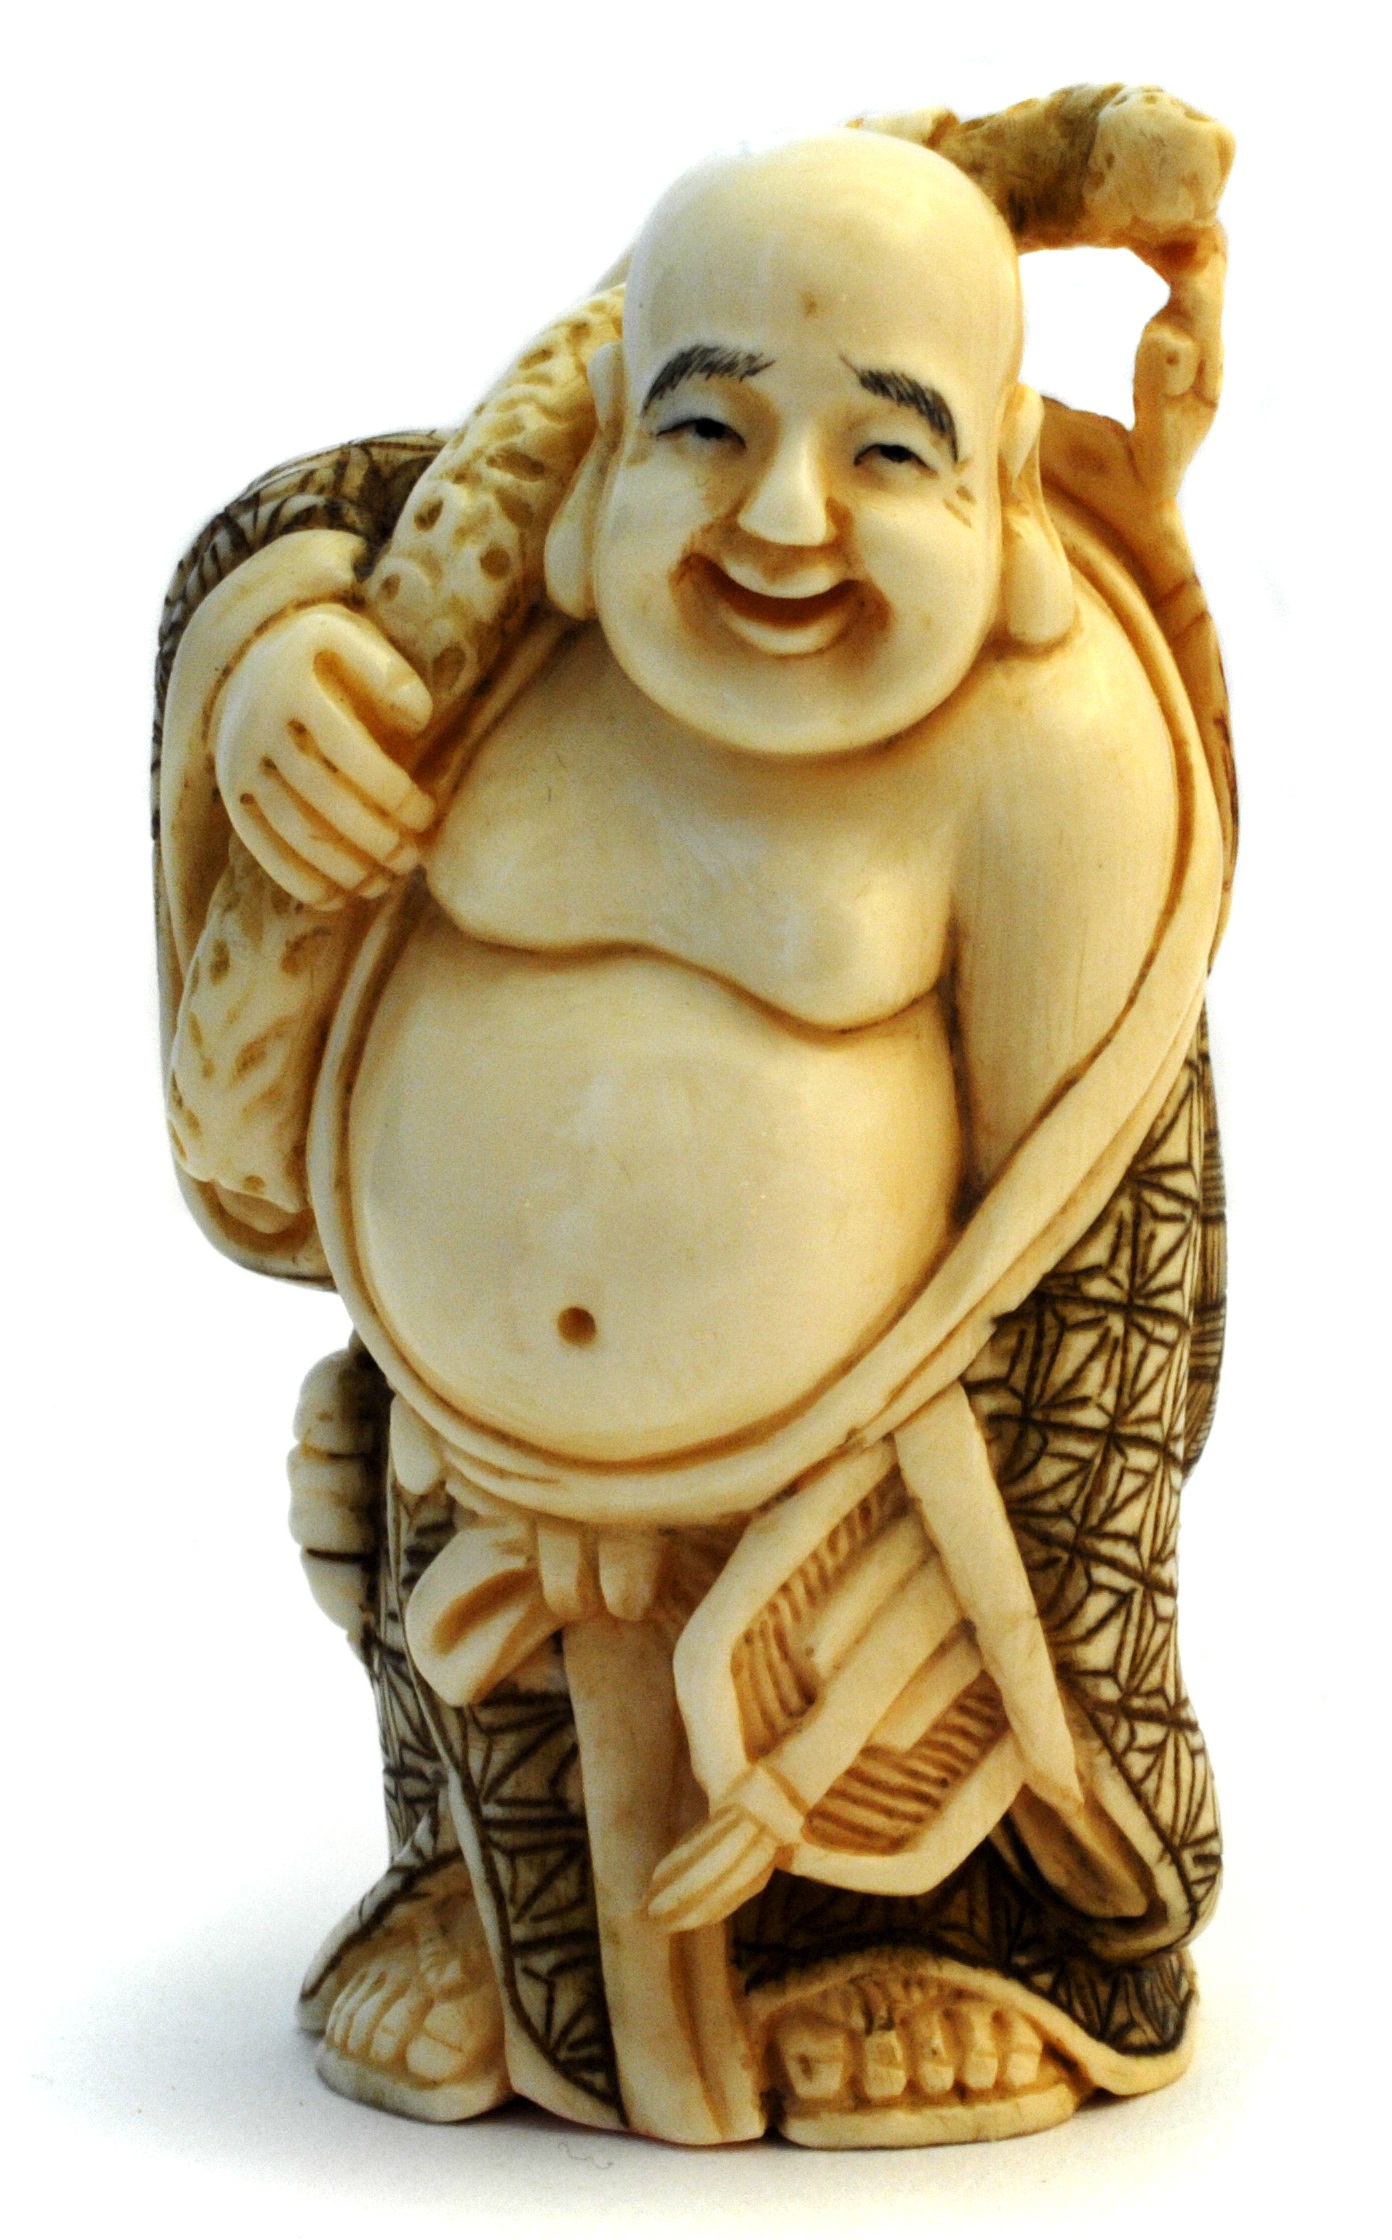
monument, statue, balance, buddhism, asia, japan, toy, sculpture, art, meditation, japanese, philosophy, faith, head, figurine, buddha, serenity, culture, carving, awakening, wisdom, work of art, divinity, buddhist religion, mammoth ivory, netsuke collection, buddha smiling standing, the far east art